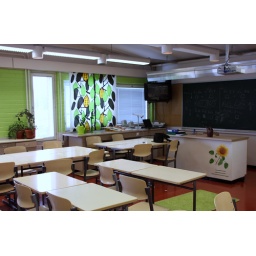
Even a small green carpet and desks rearranged in groups of different sizes.